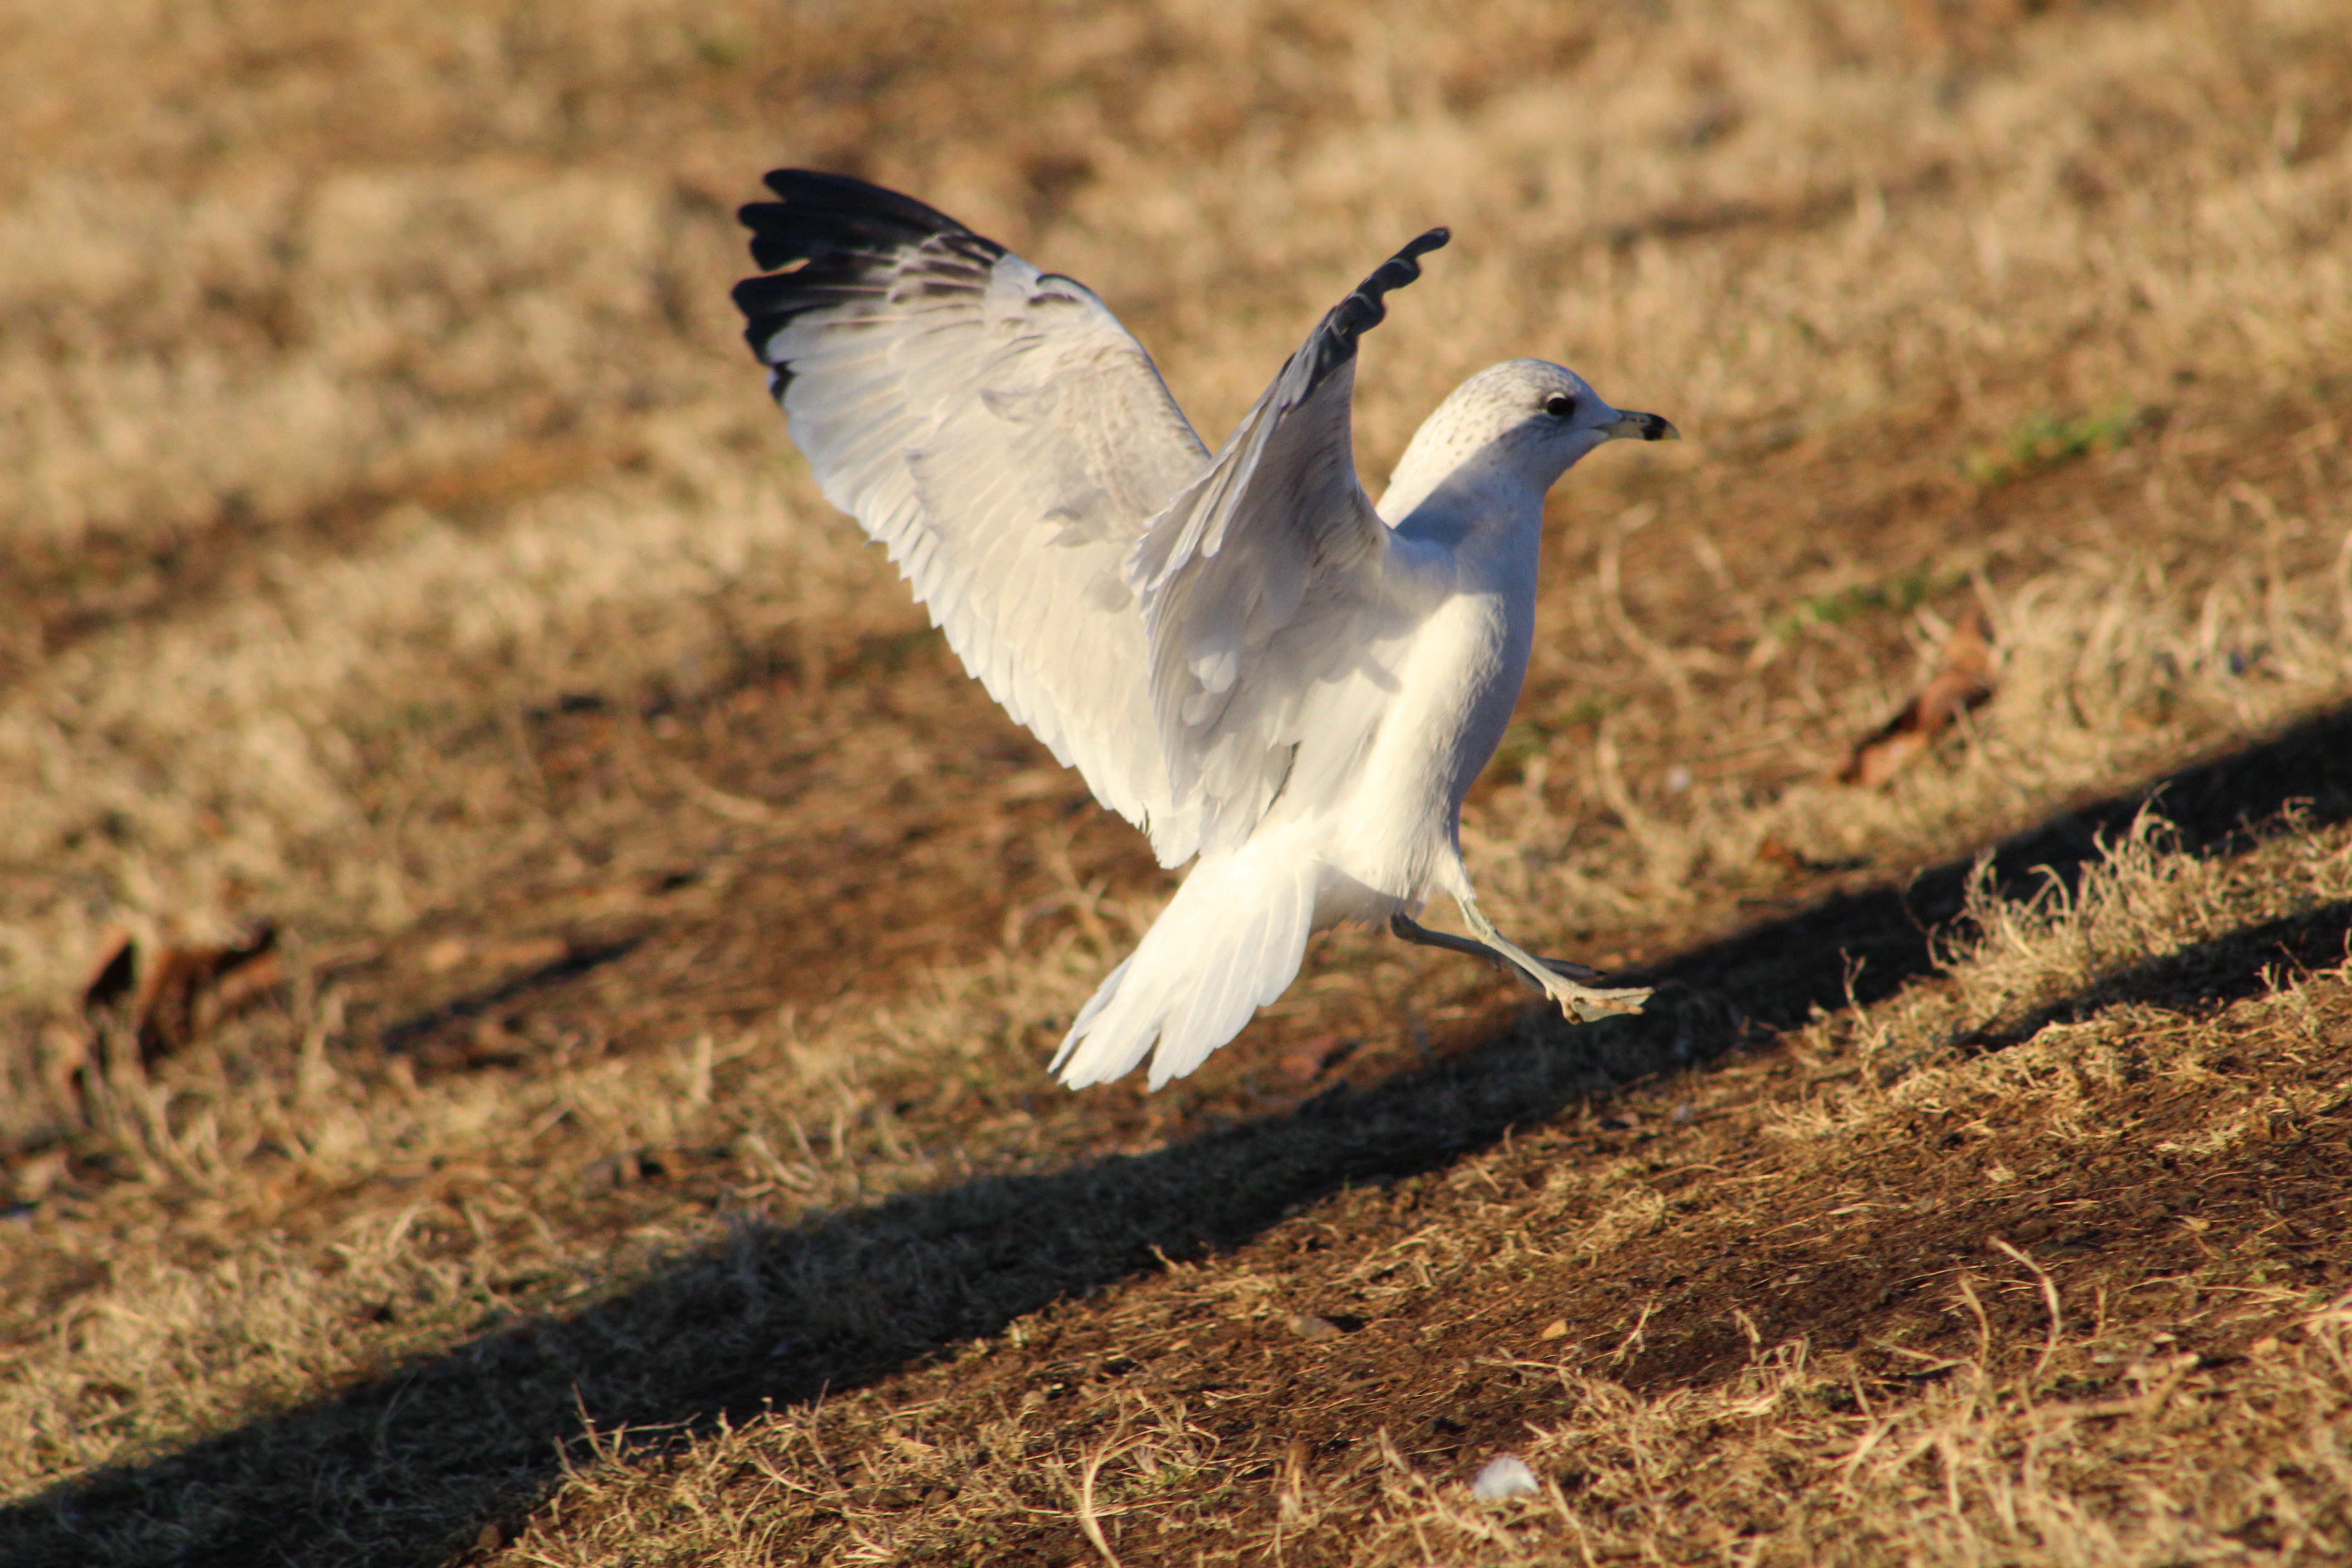
beach, sea, water, nature, bird, wing, white, animal, seabird, flying, seagull, wildlife, wild, gull, beak, flight, feather, fauna, life, goose, vertebrate